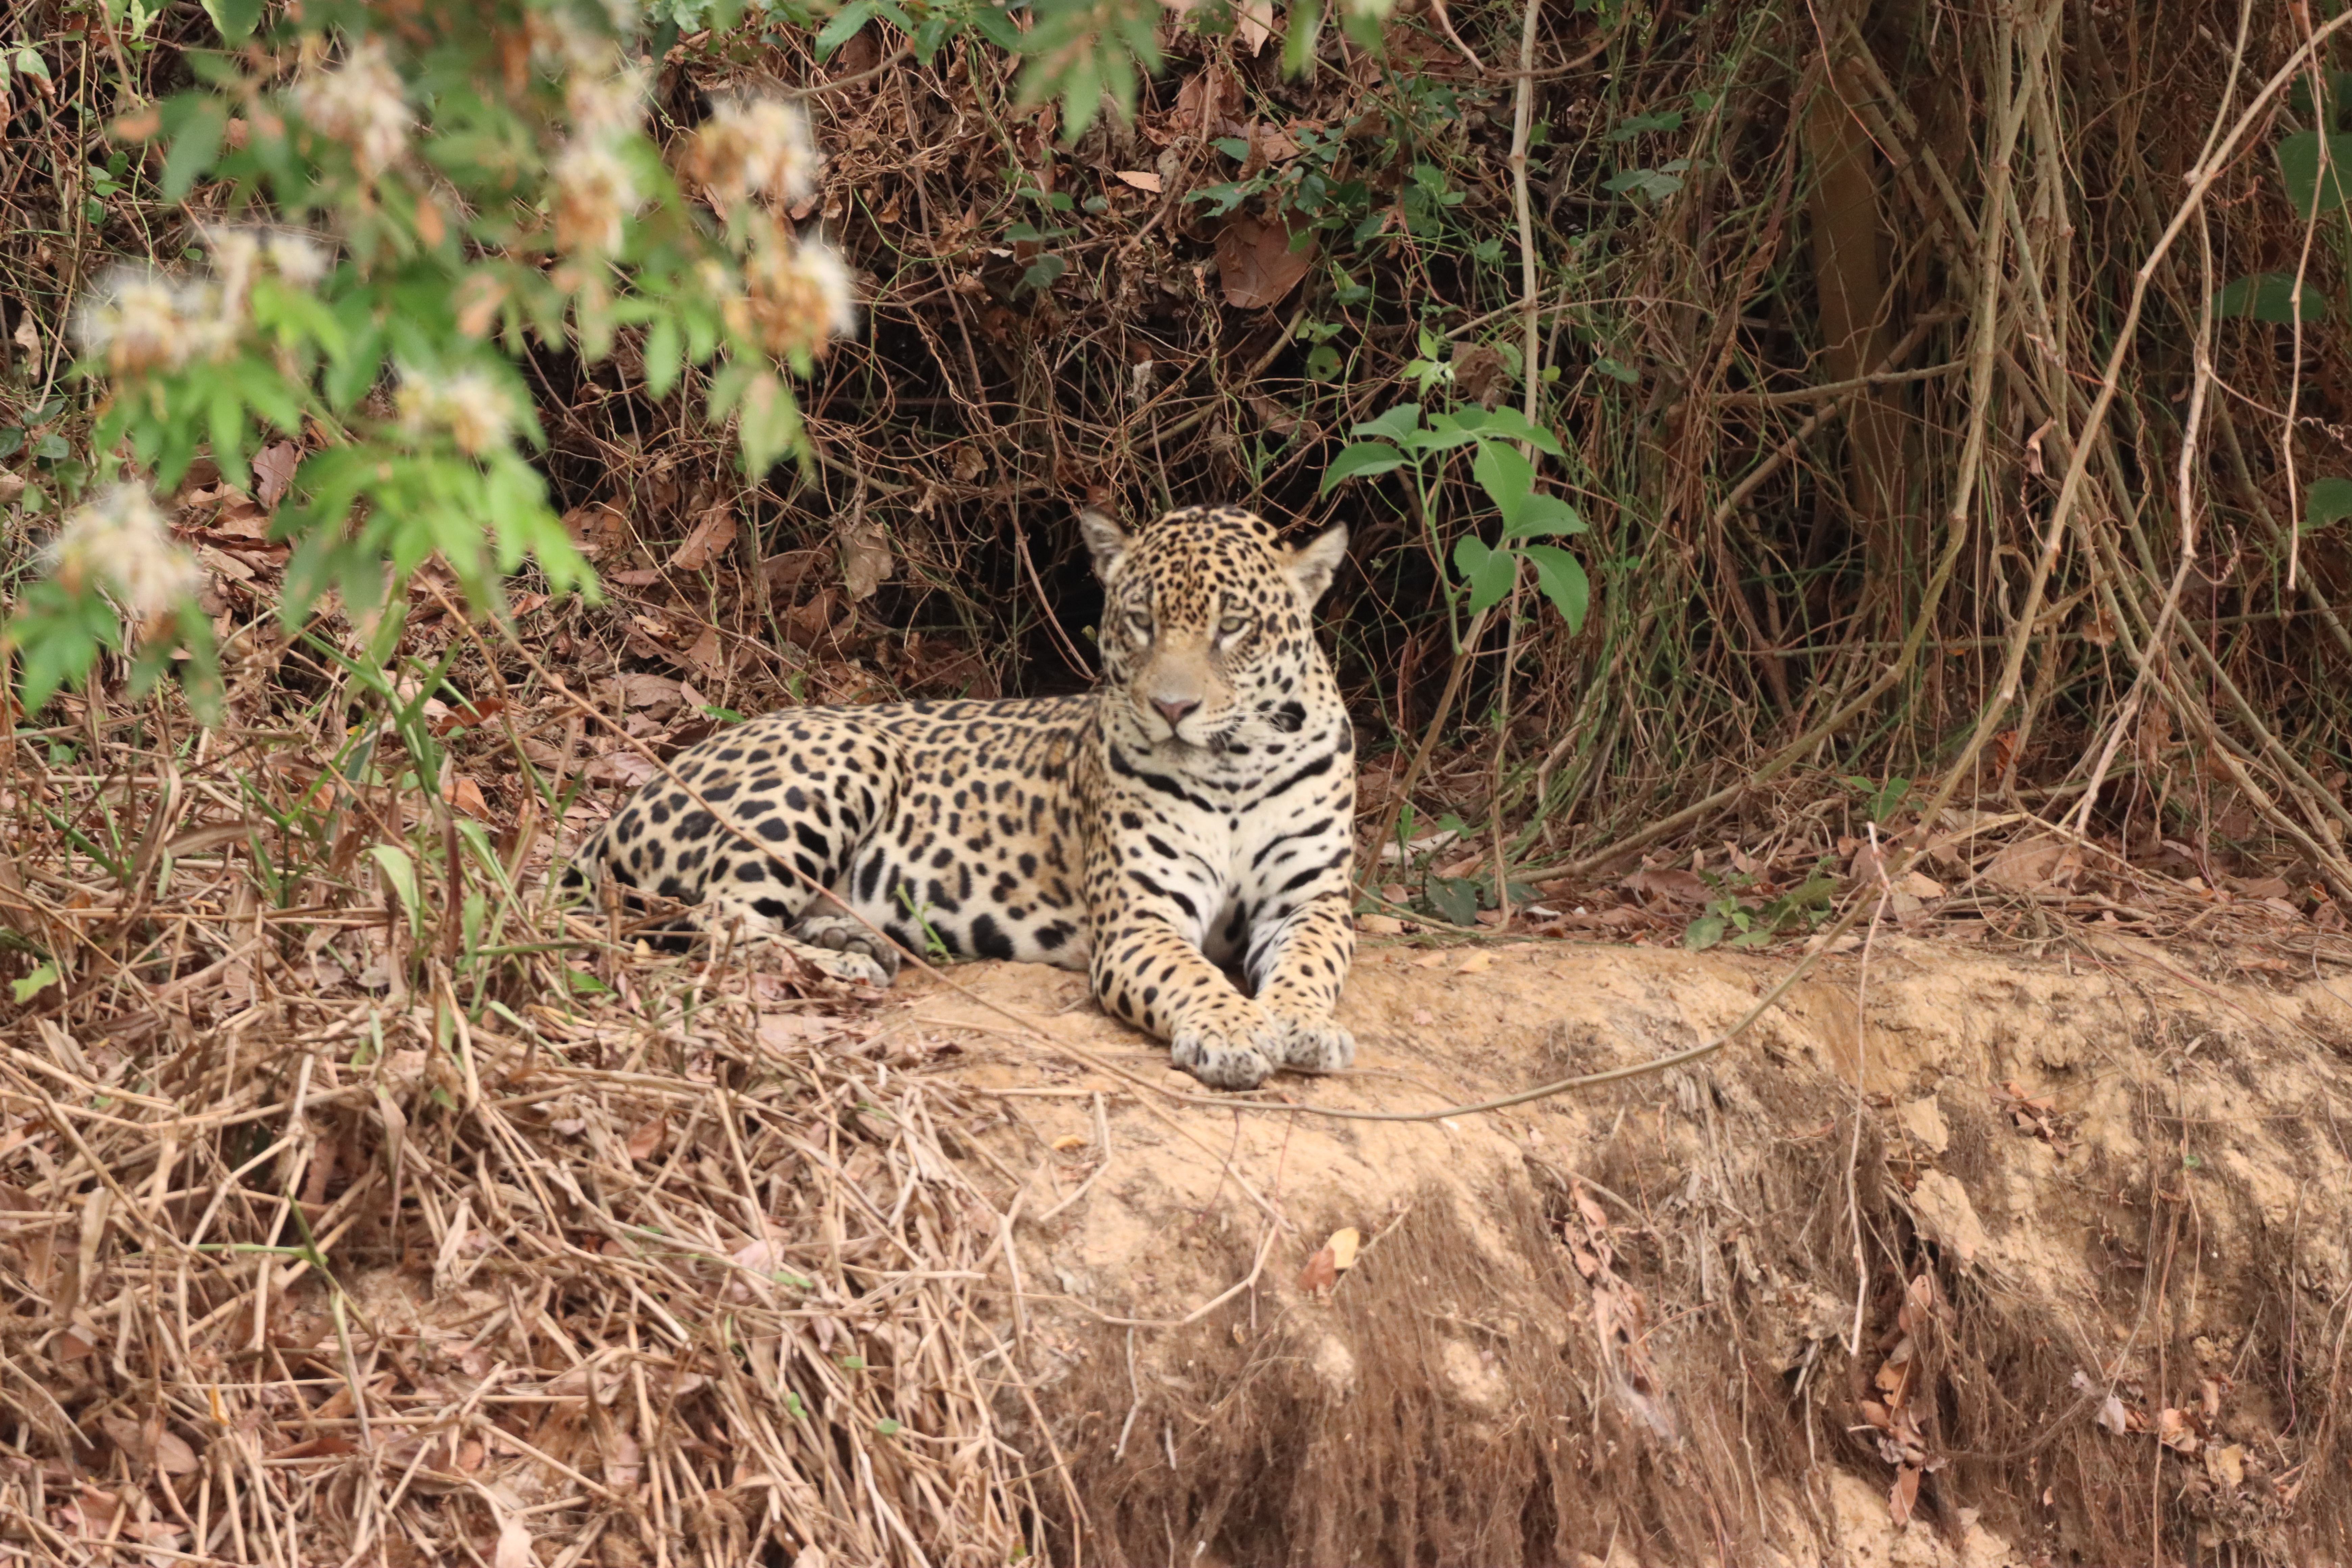
Jaguar: Guaraci